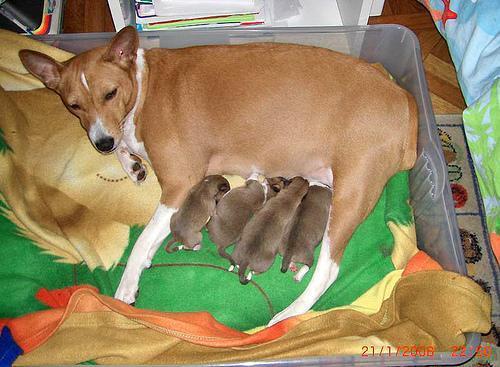
basenji